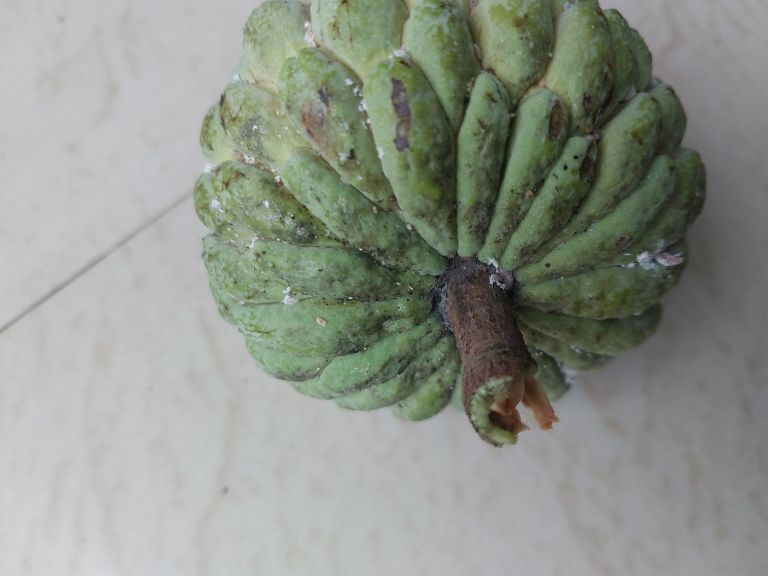
Disease label: Leaf spot on fruit